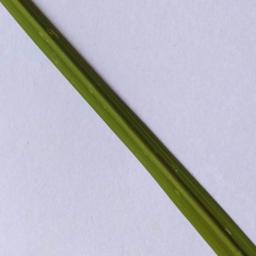
Label: Rice___Healthy